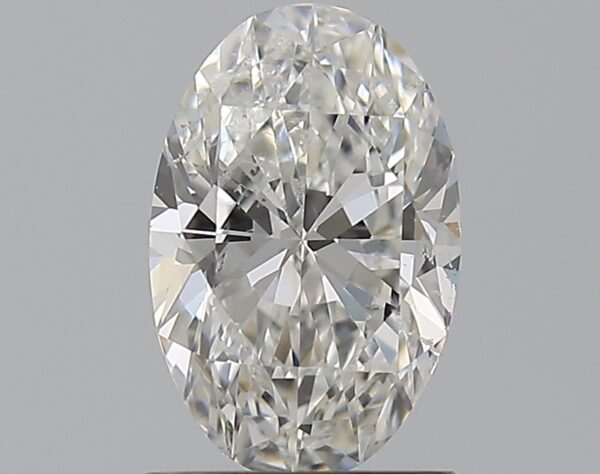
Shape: oval
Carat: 1.01
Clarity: SI1
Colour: G
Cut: EX
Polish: EX
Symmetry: VG
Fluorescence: F
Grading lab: GIA
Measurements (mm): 8.34 x 5.44 x 3.35